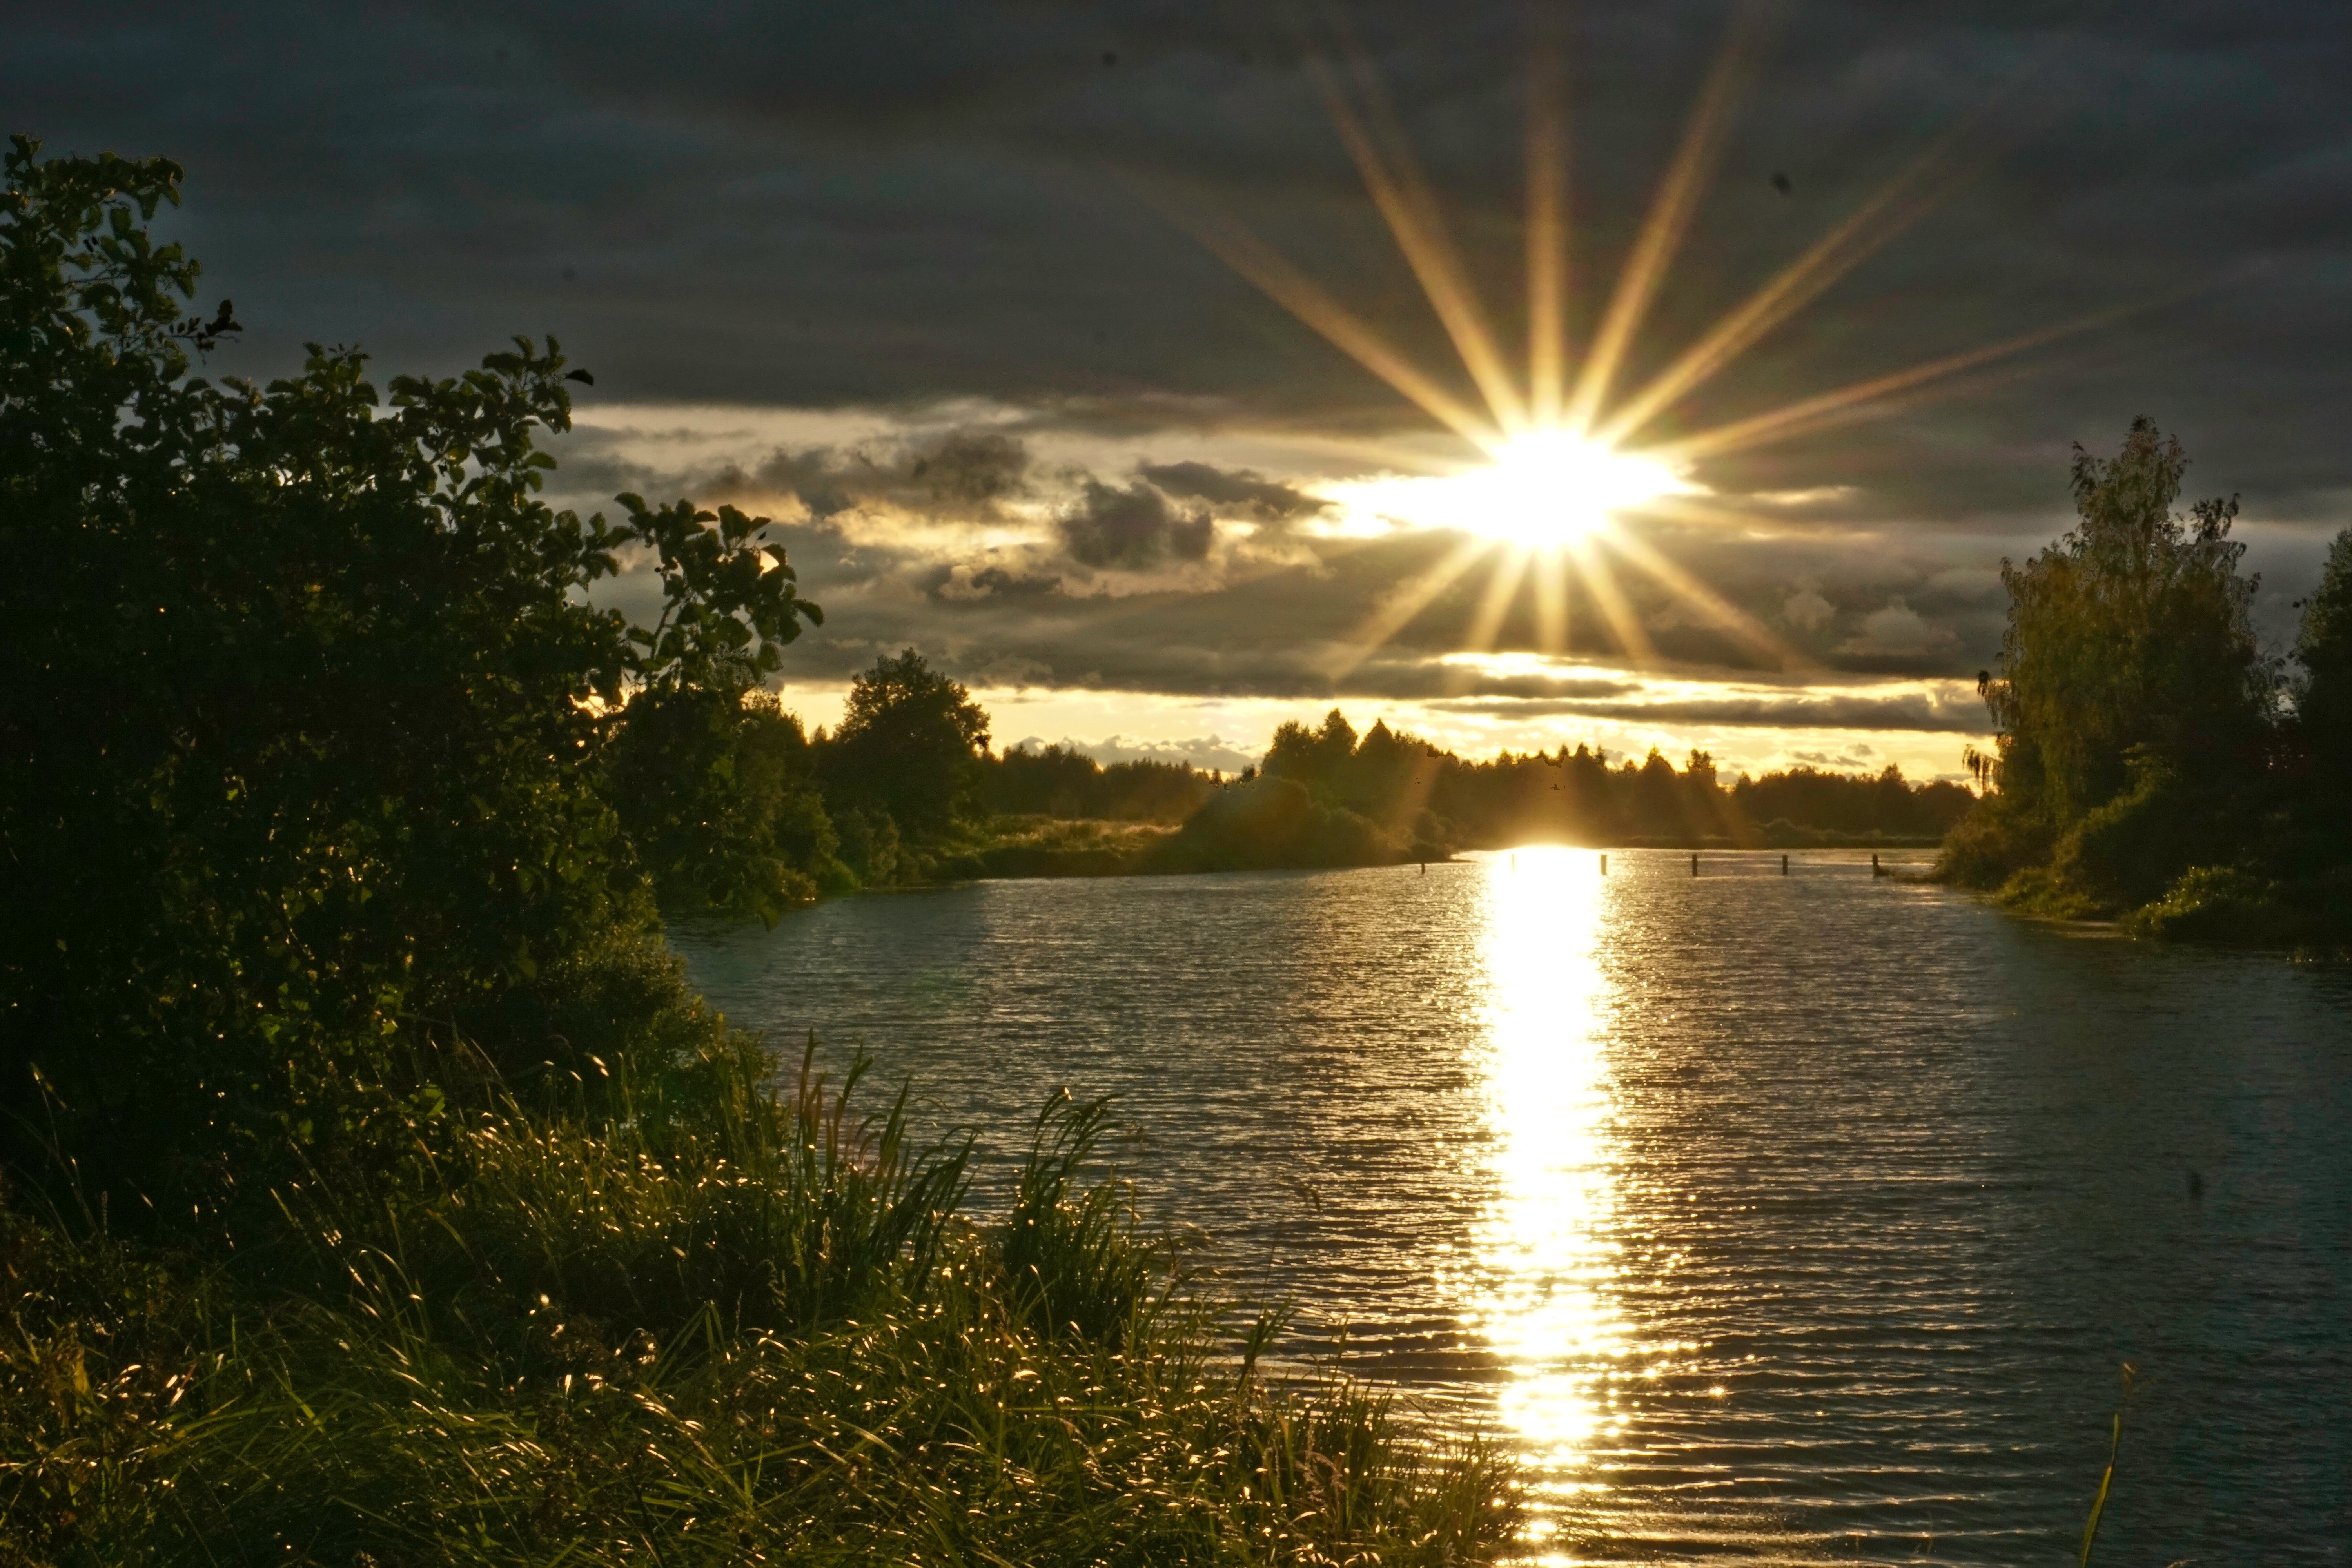
sea, tree, water, nature, light, sky, sun, sunrise, sunset, night, sunlight, morning, lake, dawn, river, dusk, evening, reflection